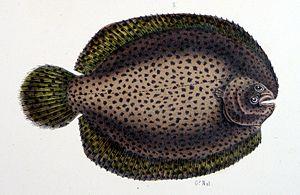
La sole sombre est un poisson plat de la famille Achiridae. Il se rencontre tant en eau douce, qu'en eau de mer ou saumâtre, dans l'Atlantique ouest, de l'île Trinité à l'embouchure de l'Amazone.